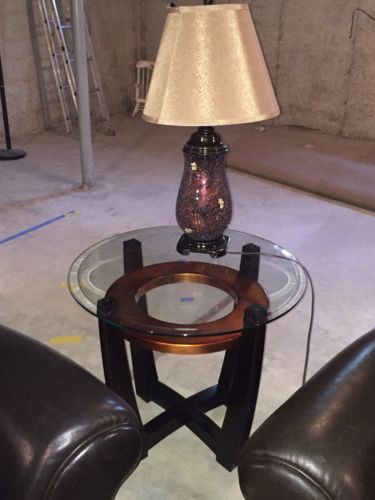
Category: sofa